Art International Radio

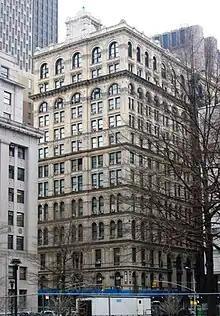
Building, from east

The Clock Tower Office Building, formerly known as the New York Life Insurance Company Building, was constructed 1894–1898. New York City bought it in 1967 and moved the New York City Criminal Court Summons into the building. The building retains many of New York Life's original interior spaces, including a marble lobby, a 13-story stair hall, a banking hall, executive offices, and the clock tower machinery room.